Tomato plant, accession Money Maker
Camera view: horizontal (90 deg, fisheye); turntable rotation: 210 degrees
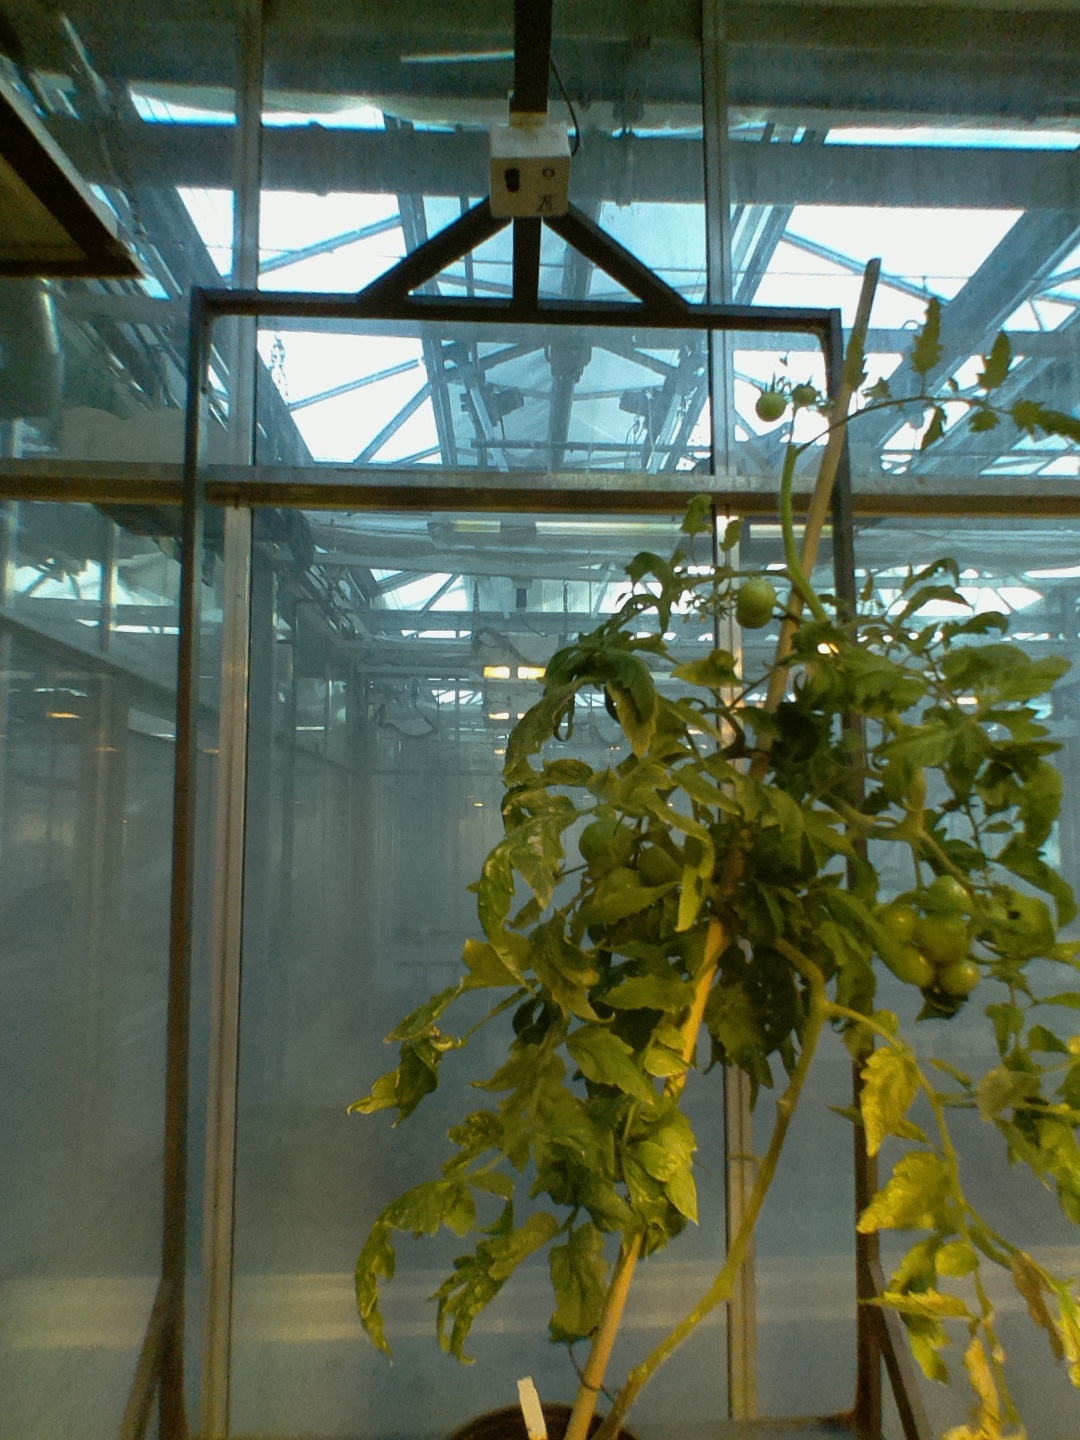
BBCH growth stage 79: 90% -100% of final fruit size